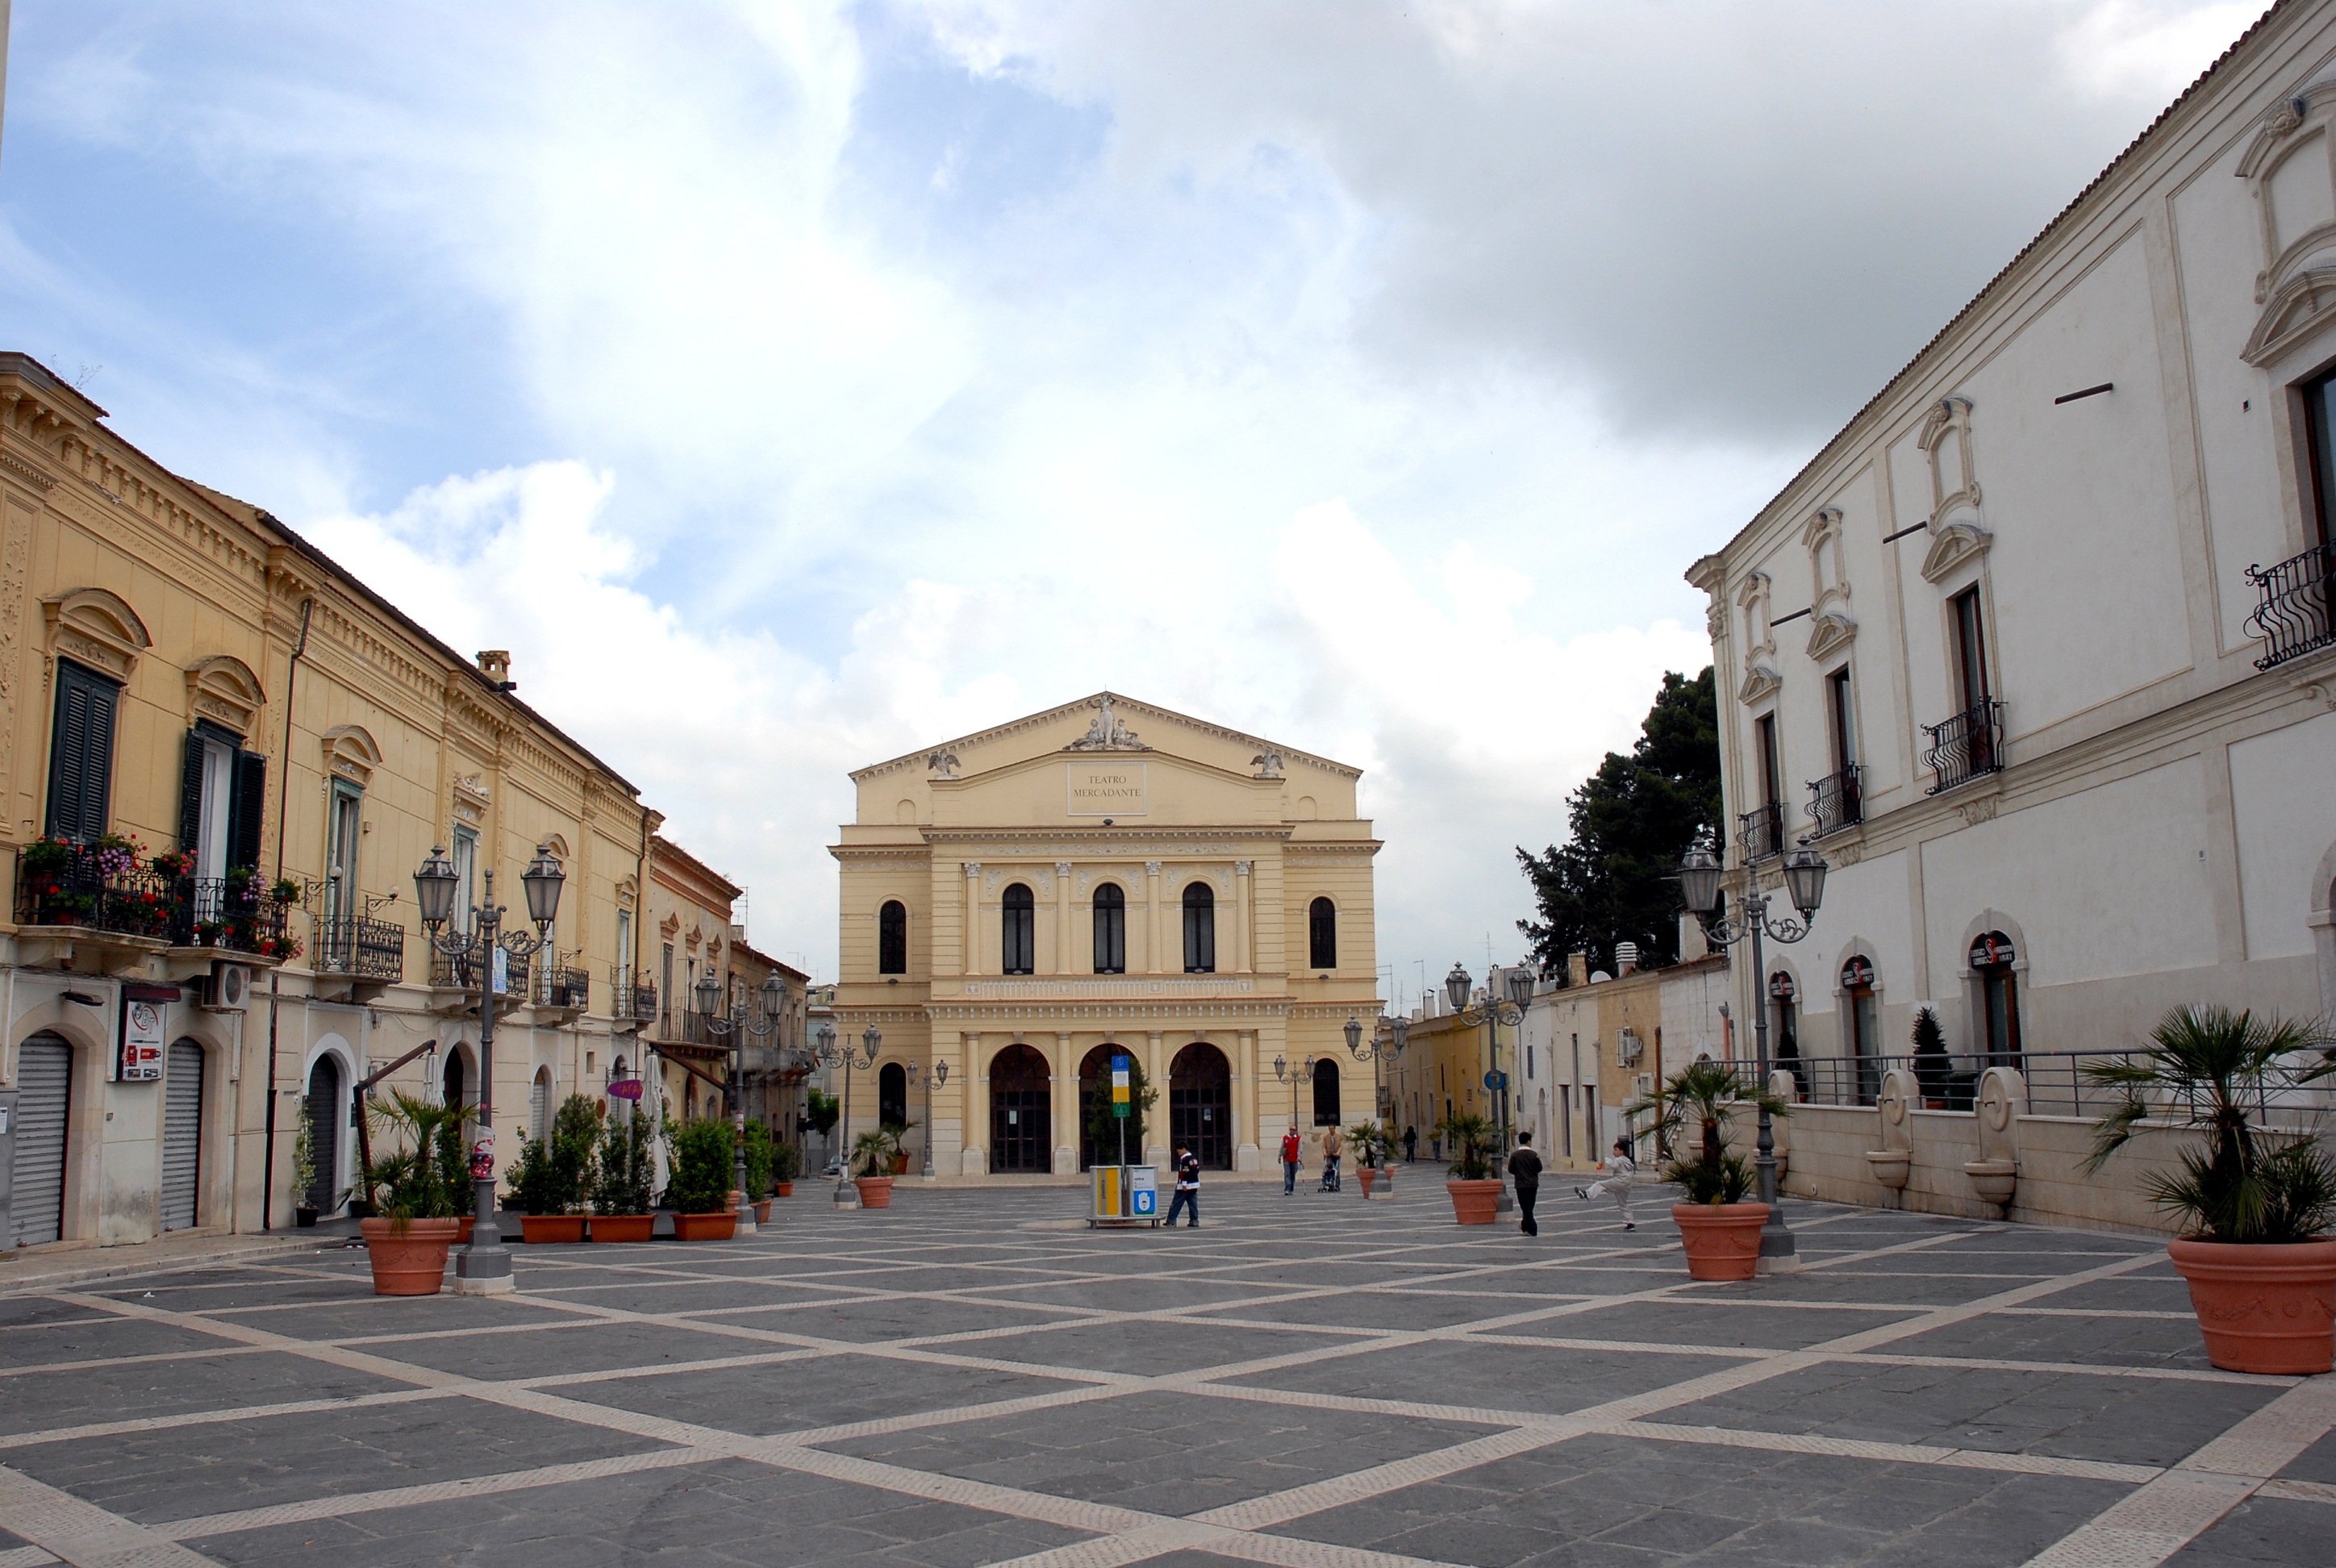
architecture, town, palace, city, country, monument, downtown, plaza, square, landmark, italy, facade, tourism, place of worship, south, teatro, town square, piazza, tourist attraction, neighbourhood, puglia, ancient history, human settlement, cerignola, mercadante